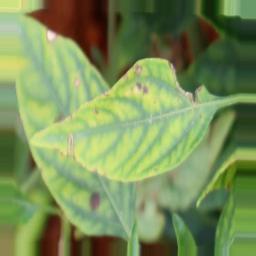
Label: nutritional